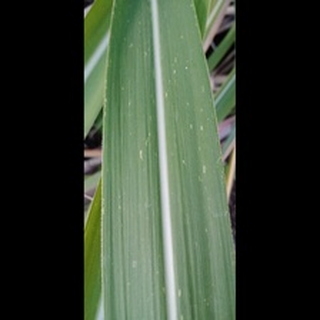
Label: sugarcane_mosaic